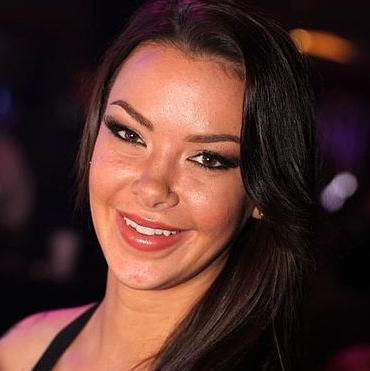
Age: 30